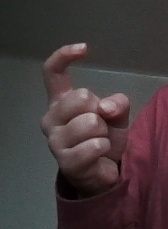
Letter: ra